Peter H. Fogtdal

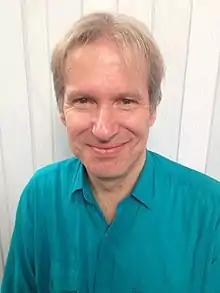
Peter-Fogtdal

Peter H. Fogtdal (born 22 May 1956) is a Danish novelist and poet. He has written 14 novels in Danish. Three have been translated into French, two into Portuguese, and one into English, Serbian, and Ukrainian. In Denmark he is known for writing novels with a spiritual, mystical or humorous slant.